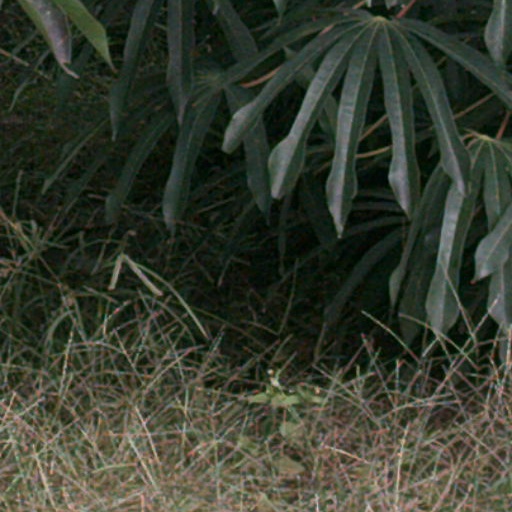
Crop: cassava